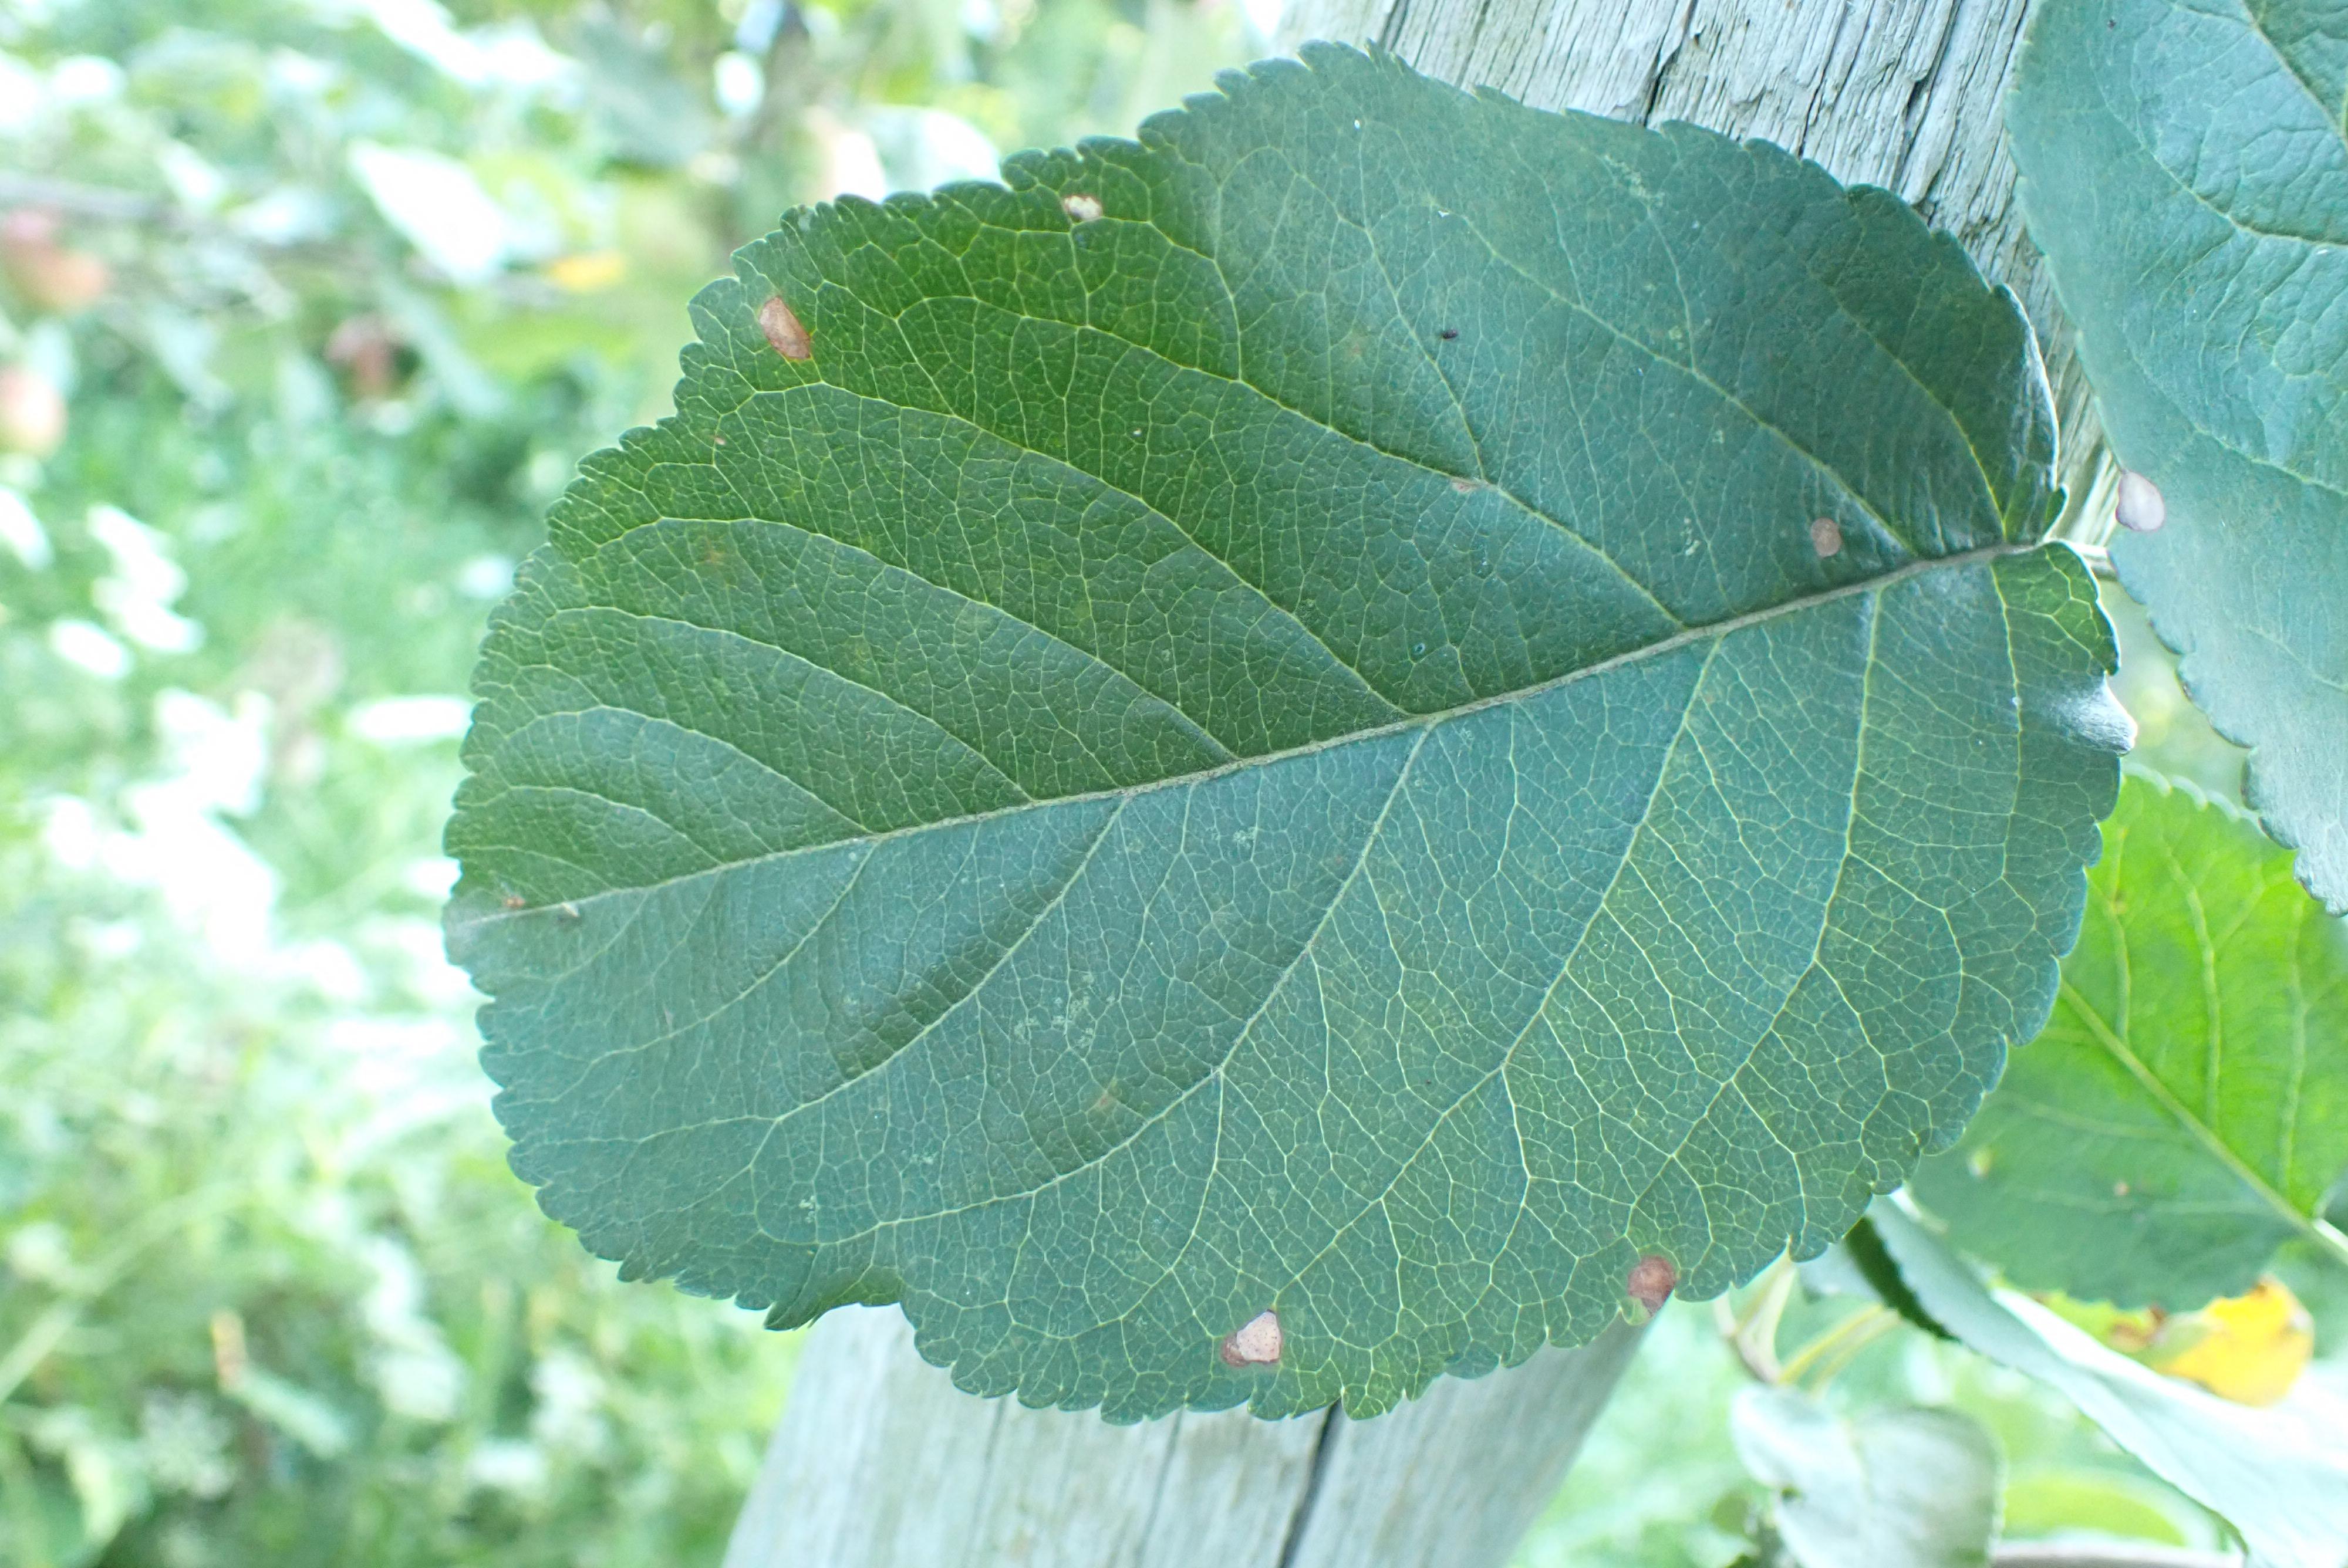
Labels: frog_eye_leaf_spot